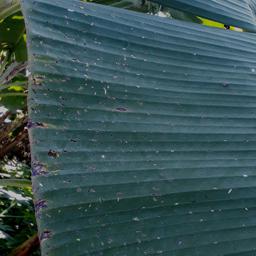
Label: BLACK SIGATOKA